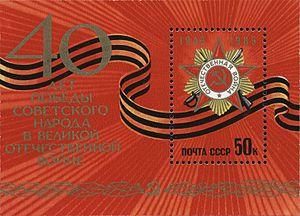
L'Ordre de la Guerre patriotique fut l'une des plus hautes décorations soviétiques créée le 20 mai 1942, pour récompenser les meilleurs soldats de la Grande Guerre patriotique, qui est le nom donné à la Seconde Guerre mondiale en Union soviétique.